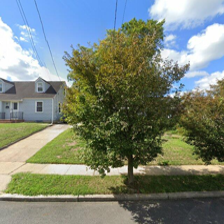
Label: streetView